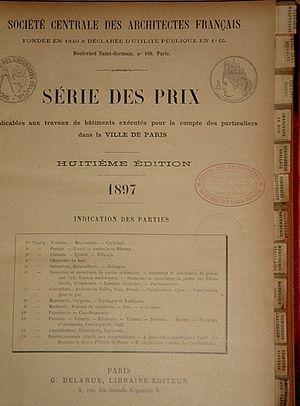
Série des prix, société centrale des architectes. Frontispice.
L'Académie d'architecture est une académie française dont le but est la promotion de la qualité de l'architecture et de l'aménagement de l'espace et de leur enseignement, la recherche de l’amélioration du milieu de vie au bénéfice de l’intérêt général, la rédaction et la publication d’avis relatifs aux questions concernant l’architecture et l’urbanisme, et la recherche et de la conservation des archives sur l'histoire française de l'architecture. Son siège se trouve à Paris, à l'ancien hôtel de Chaulnes, place des Vosges. Elle conserve aussi un fonds de documents sur l'histoire de l'architecture et des architectes. Elle produit des conférences, des expositions et des documents. Elle distingue chaque année une trentaine d'architectes et de représentants des professions du bâtiment par des Prix et Récompenses.